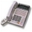
Label: telephone